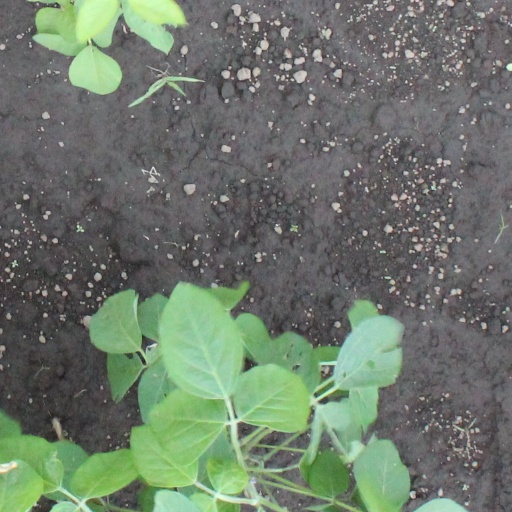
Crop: soybean